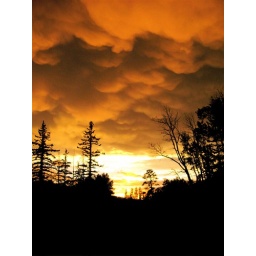
Photo by Joan Halifax, i had never seen sky and clouds like this save for tibet